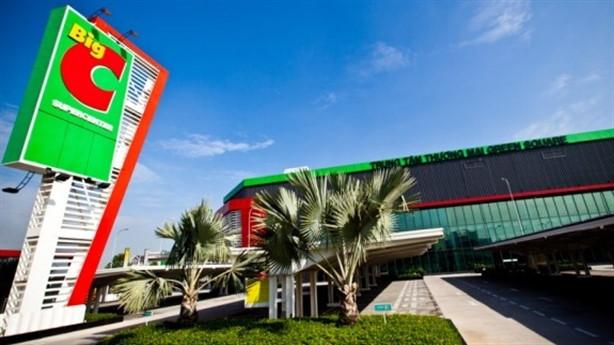
có nhiều cây cối xuất hiện ở bãi cỏ bên cạnh lối đi